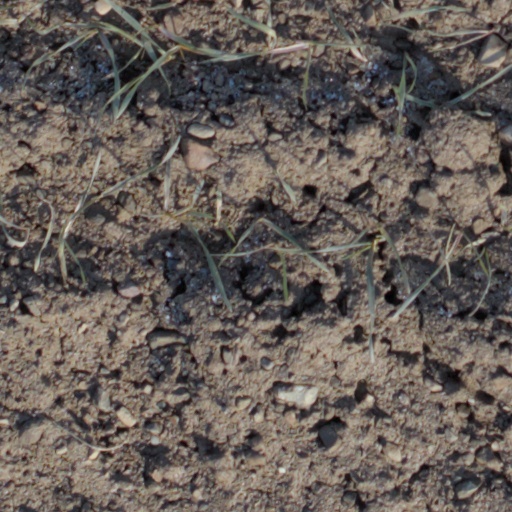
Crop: wheat